Ultraman Ginga S The Movie

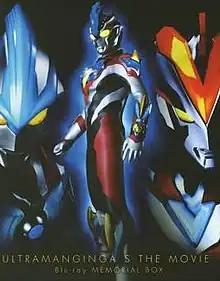
Blu-Ray DVD cover, featuring Ultraman Ginga (left), Ultraman Victory (right) and Ultraman Gingavictory (middle).

is a Japanese tokusatsu superhero film, serving as the film adaptation of the 2014 Ultra Series television series "Ultraman Ginga S". It was released on March 14, 2015 in Japan and legally screened in English dub by the Philippine cinema chain SM Cinema. The film was also released on January 8, 2017 in the United States along with "Ultraman X The Movie" as a double feature. Actors of the English dub were announced on December 10, 2016 by SciFi Japan. The American release also coincided with the Canadian release from William Winckler Productions.